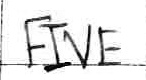
Label: five